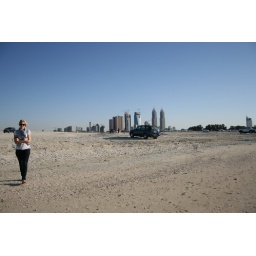
Charlene and Hugh's car on the beach in Dubai